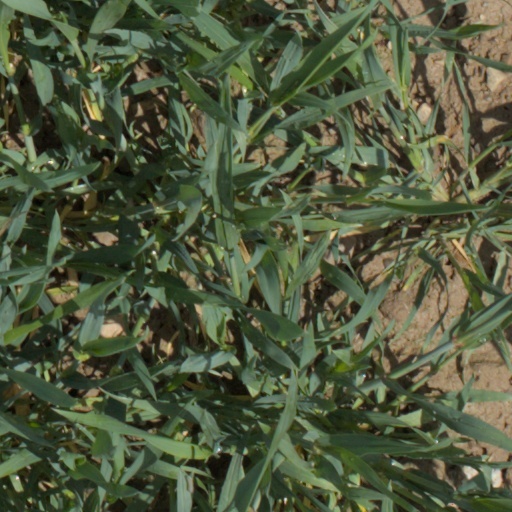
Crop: wheat